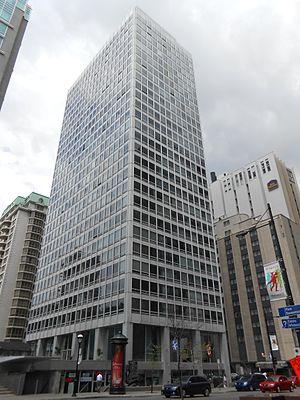
Le Cartier Apartments, 1115, rue Sherbrooke Ouest, Montréal Construit en 1965, il compte 29 étages (hors-sol), soit 98 m. imtl.org
Les Appartements Cartier est un gratte-ciel résidentiel situé au centre-ville de Montréal. Il mesure 98 mètres de haut et compte 32 étages. Le bâtiment fut complété en 1964 et il est de style d'architecture international. Son adresse est le 1115 rue Sherbrooke Ouest, à l'angle avec la rue Peel. L'édifice fut conçu par la firme d'architectes Mankes et Webb.